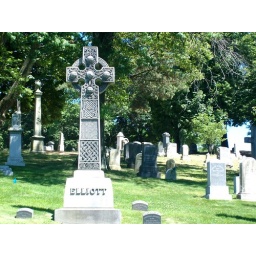
A celtic cross monument at Green-Wood Cemetery in Brooklyn.